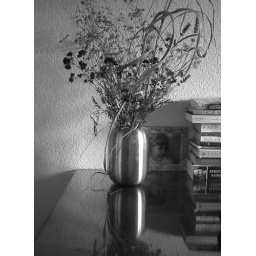
Prefer this one where garden, family and books are more in harmony, and the textured wall adds to it